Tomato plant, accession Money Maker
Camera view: bottom (45 deg); turntable rotation: 150 degrees
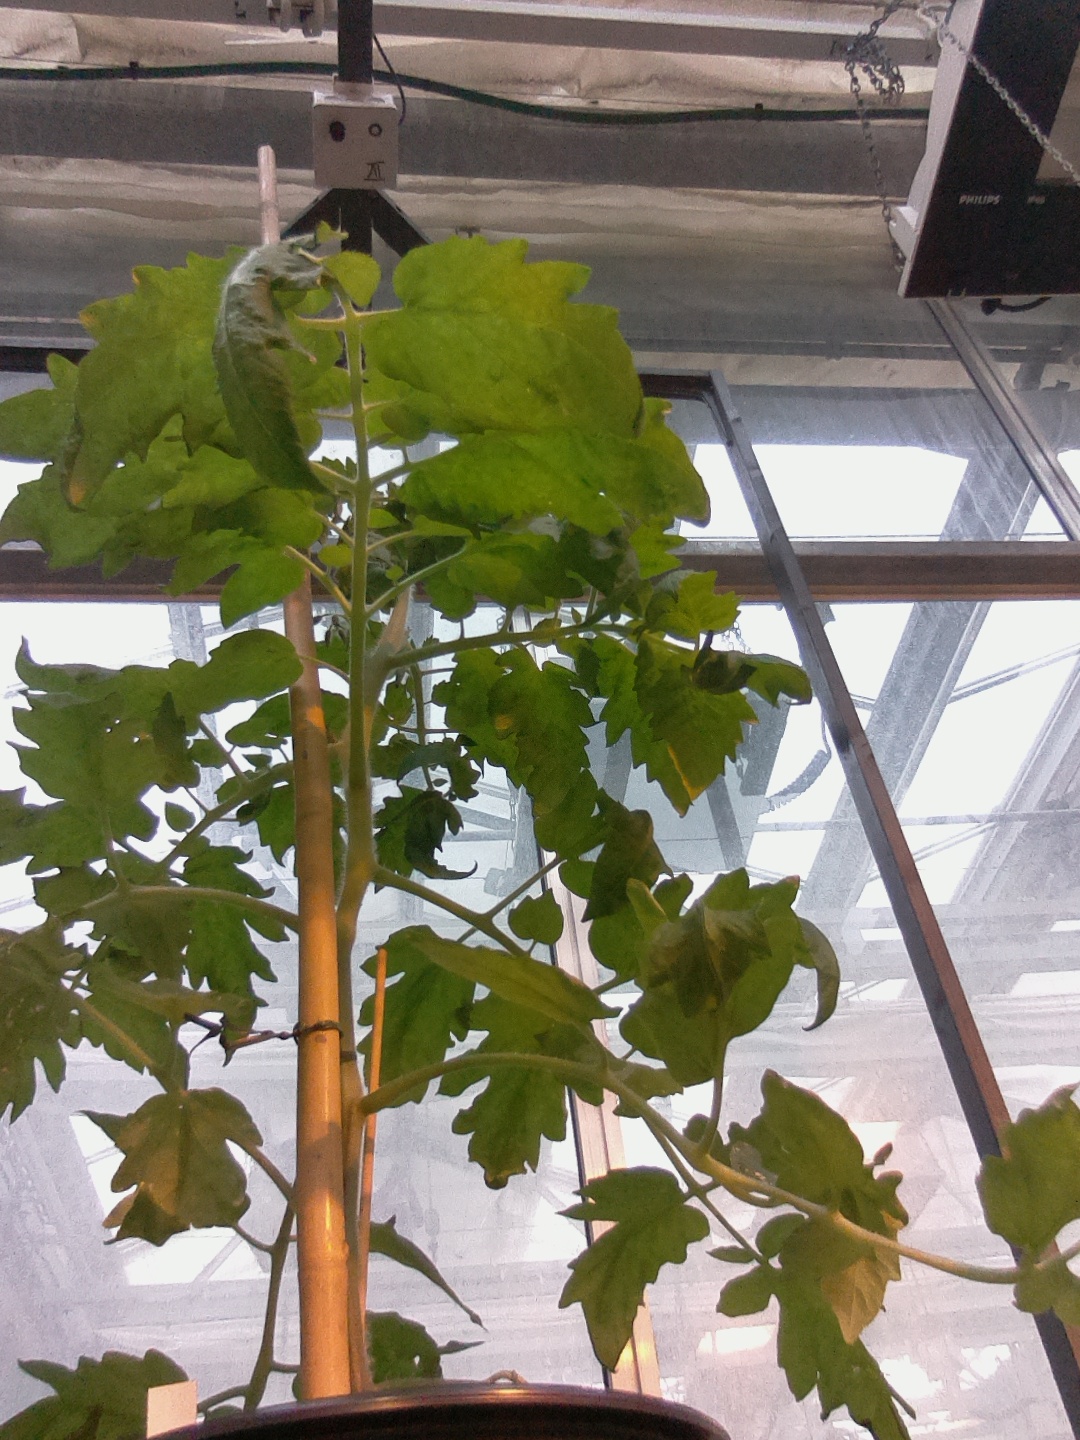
BBCH growth stage 55: 5 inflorescences visible